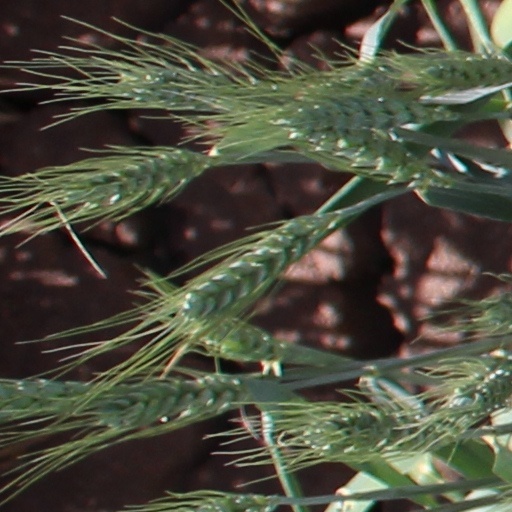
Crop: wheat